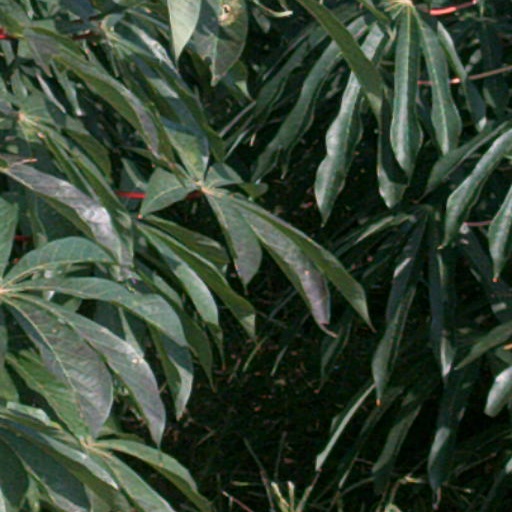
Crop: cassava